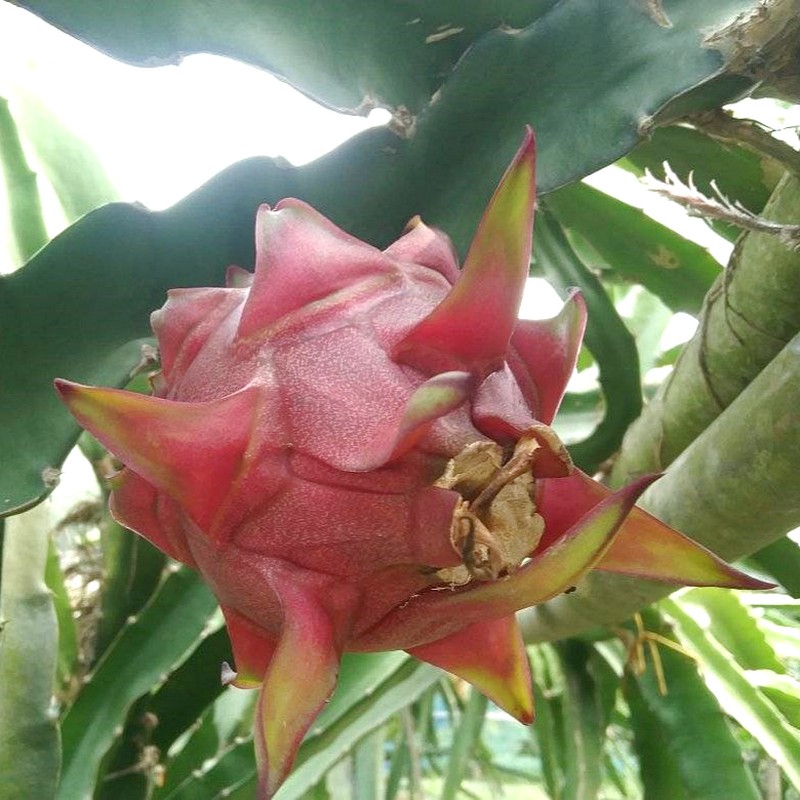
Label: Fresh Dragon Fruit